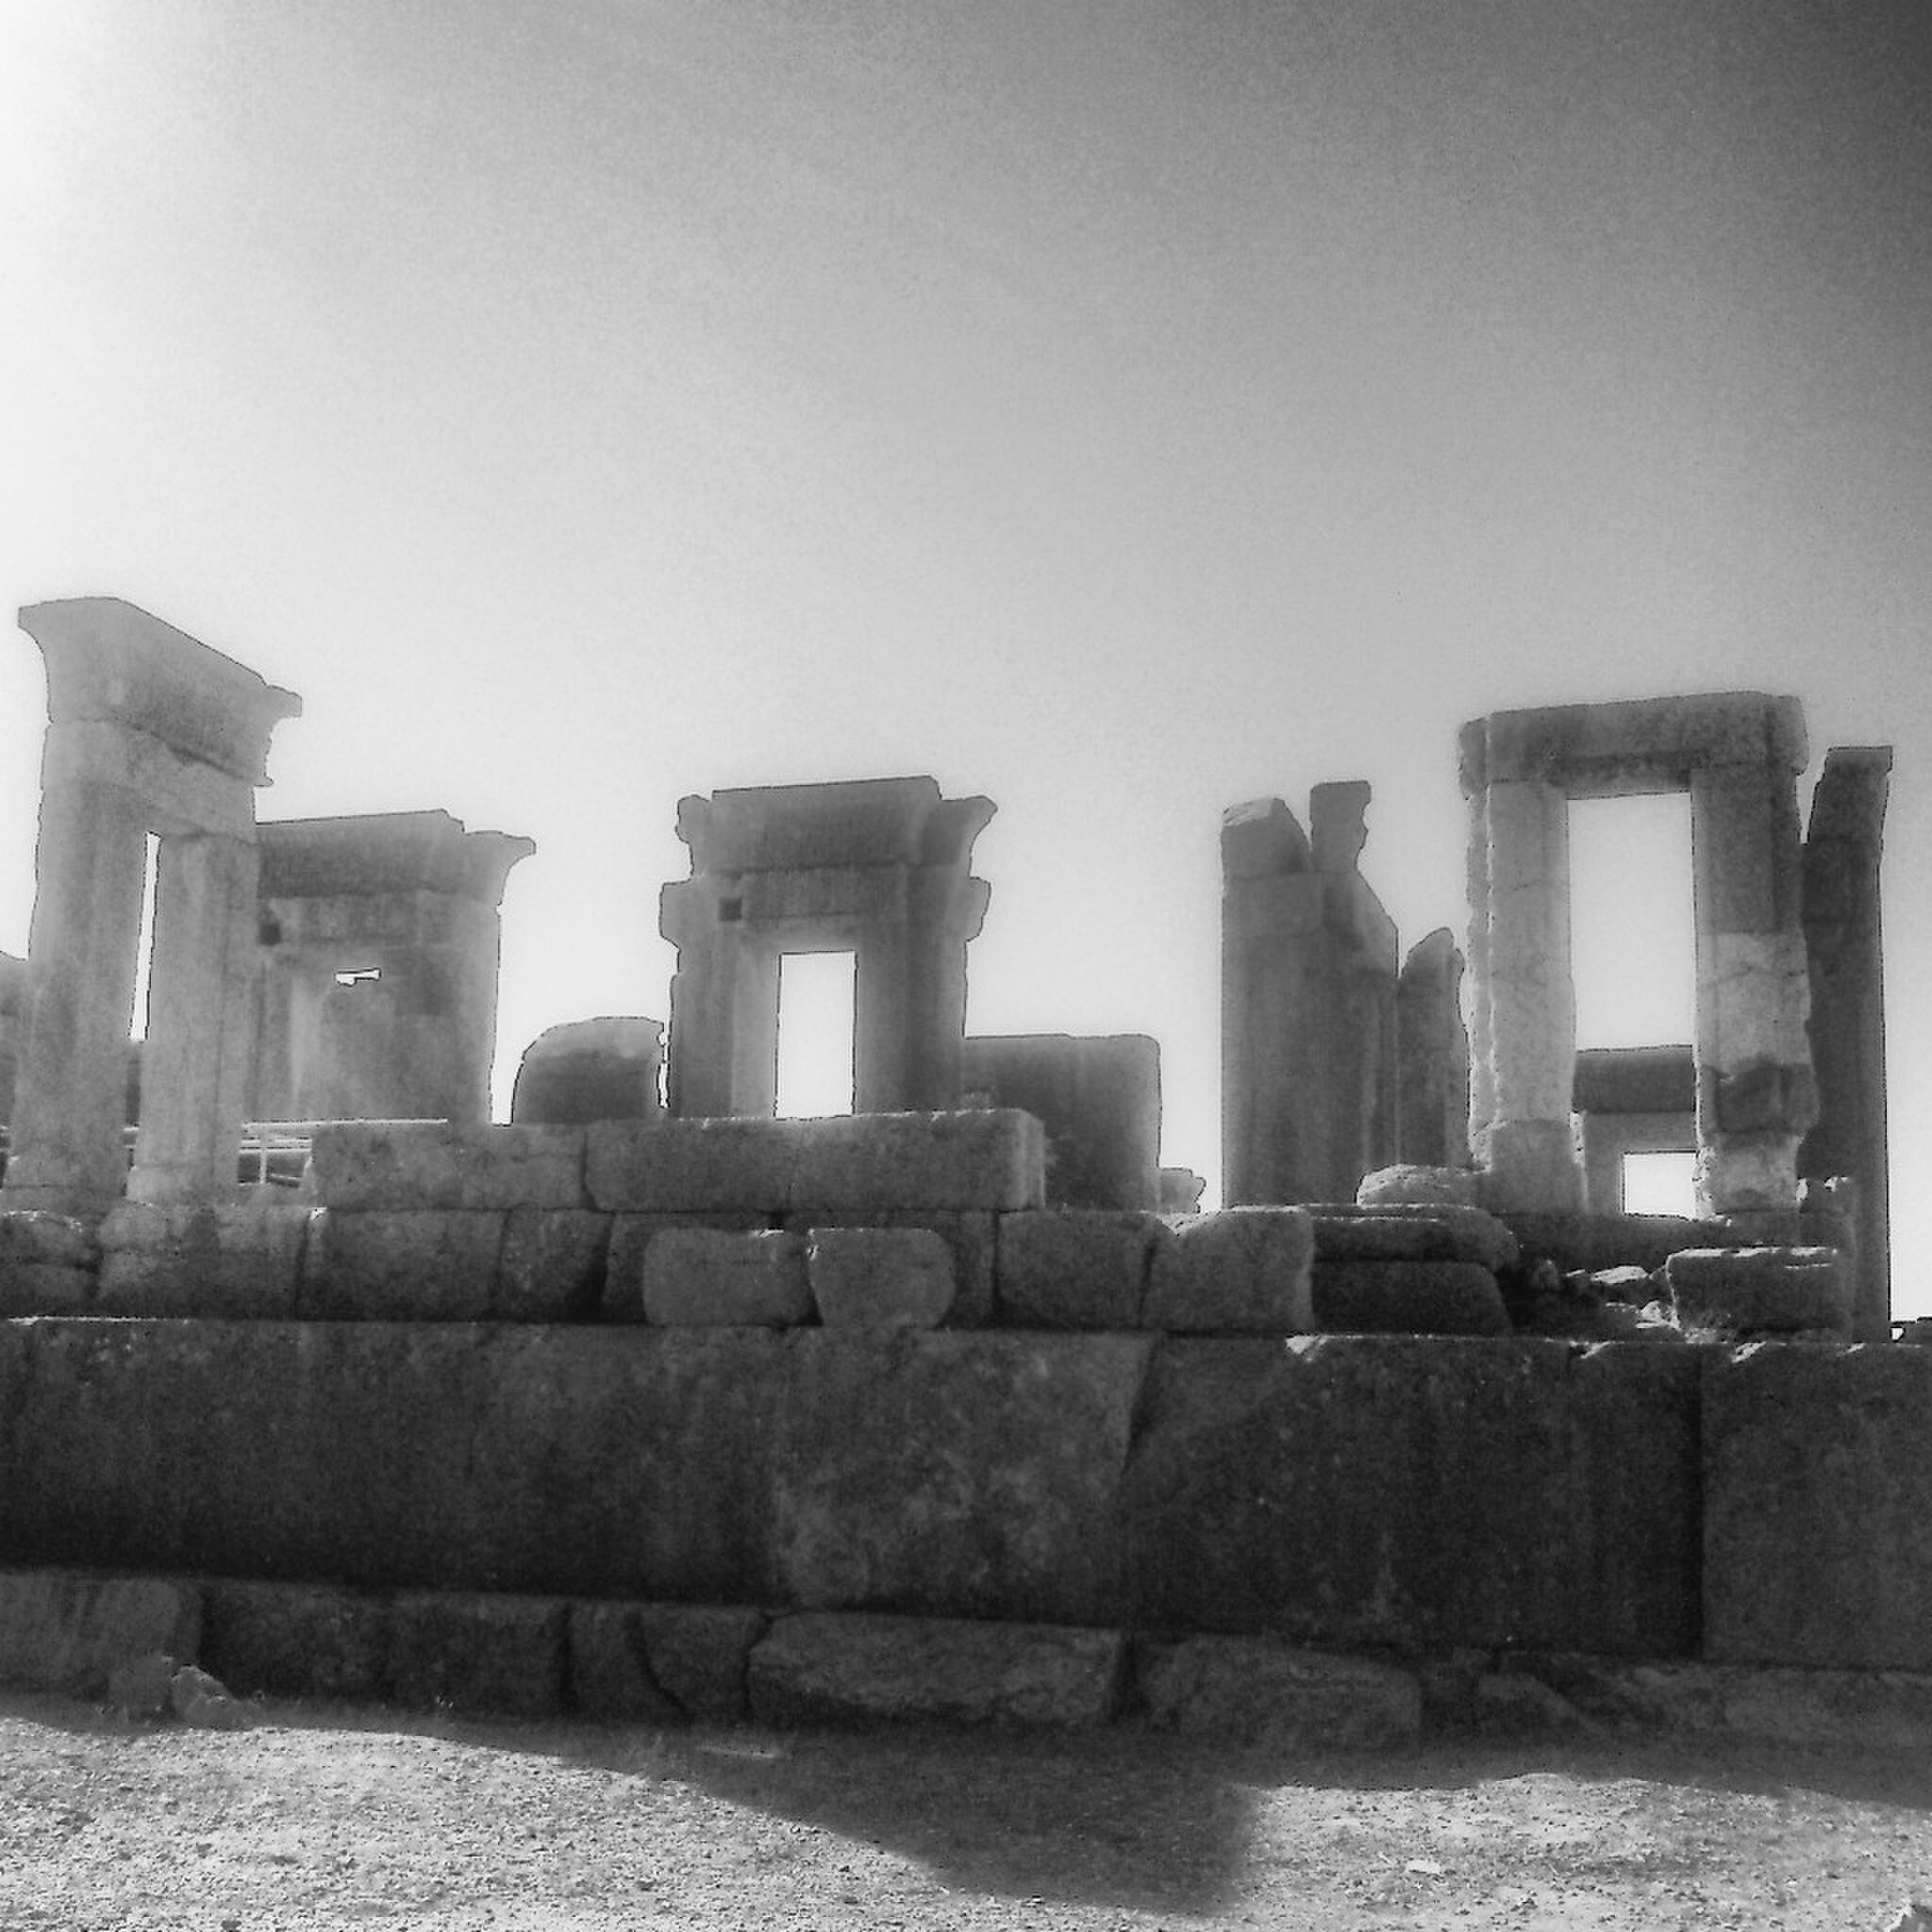
Title: تخت جمشید22
Date: 2015-09-22
Categories: Palace of Darius I in Persepolis, Media lacking a description, Self-published work, Images from Wiki Loves Monuments 2016, Uploaded via Campaign:wlm-ir, Images from Wiki Loves Monuments 2016 in Iran, 2015 in Persepolis, Iran photographs taken on 2015-09-22, Images from Wiki Loves Monuments missing SDC depicts, Images from Wiki Loves Monuments missing SDC location of creation